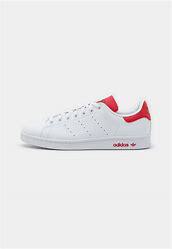
Brand: adidas
Model: originals Adidas Originals Stan Smith